History of the Polish–Lithuanian Commonwealth (1648–1764)

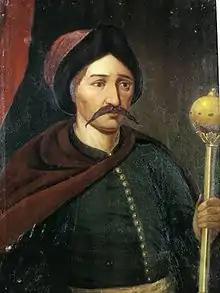
Pavlo Teteria

On December 29 the Crown hetmans withdrew their previous support of Charles Gustav and established the Tyszowce military confederation aimed at opposing the Swedish invaders. In January 1656 John Casimir returned from abroad and, impressed by the contributions to the war effort made by Poland's common people, solemnly declared in Lwów his support for relieving the peasantry of unjust obligations.